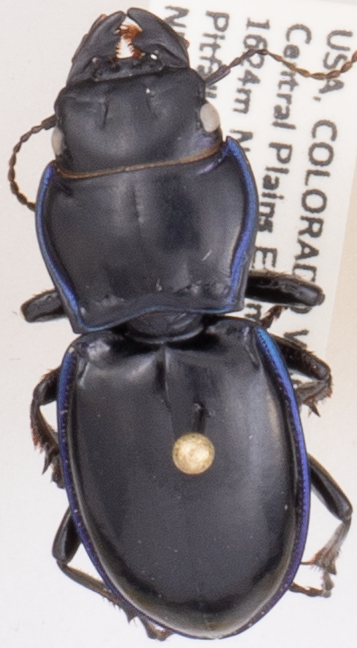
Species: Pasimachus elongatus
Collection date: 2020-08-05
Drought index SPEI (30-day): -0.884
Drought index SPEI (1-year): -0.71
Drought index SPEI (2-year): -0.058